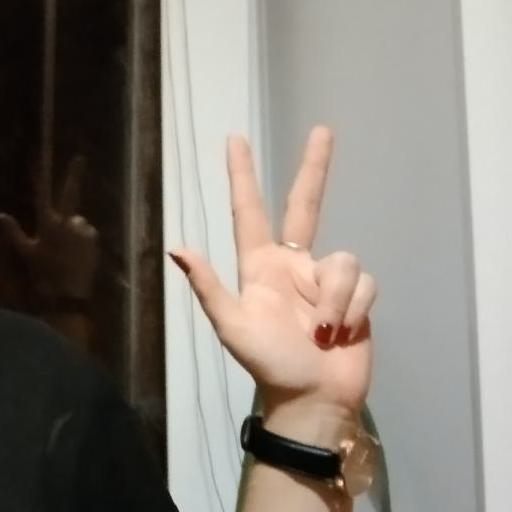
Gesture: three2